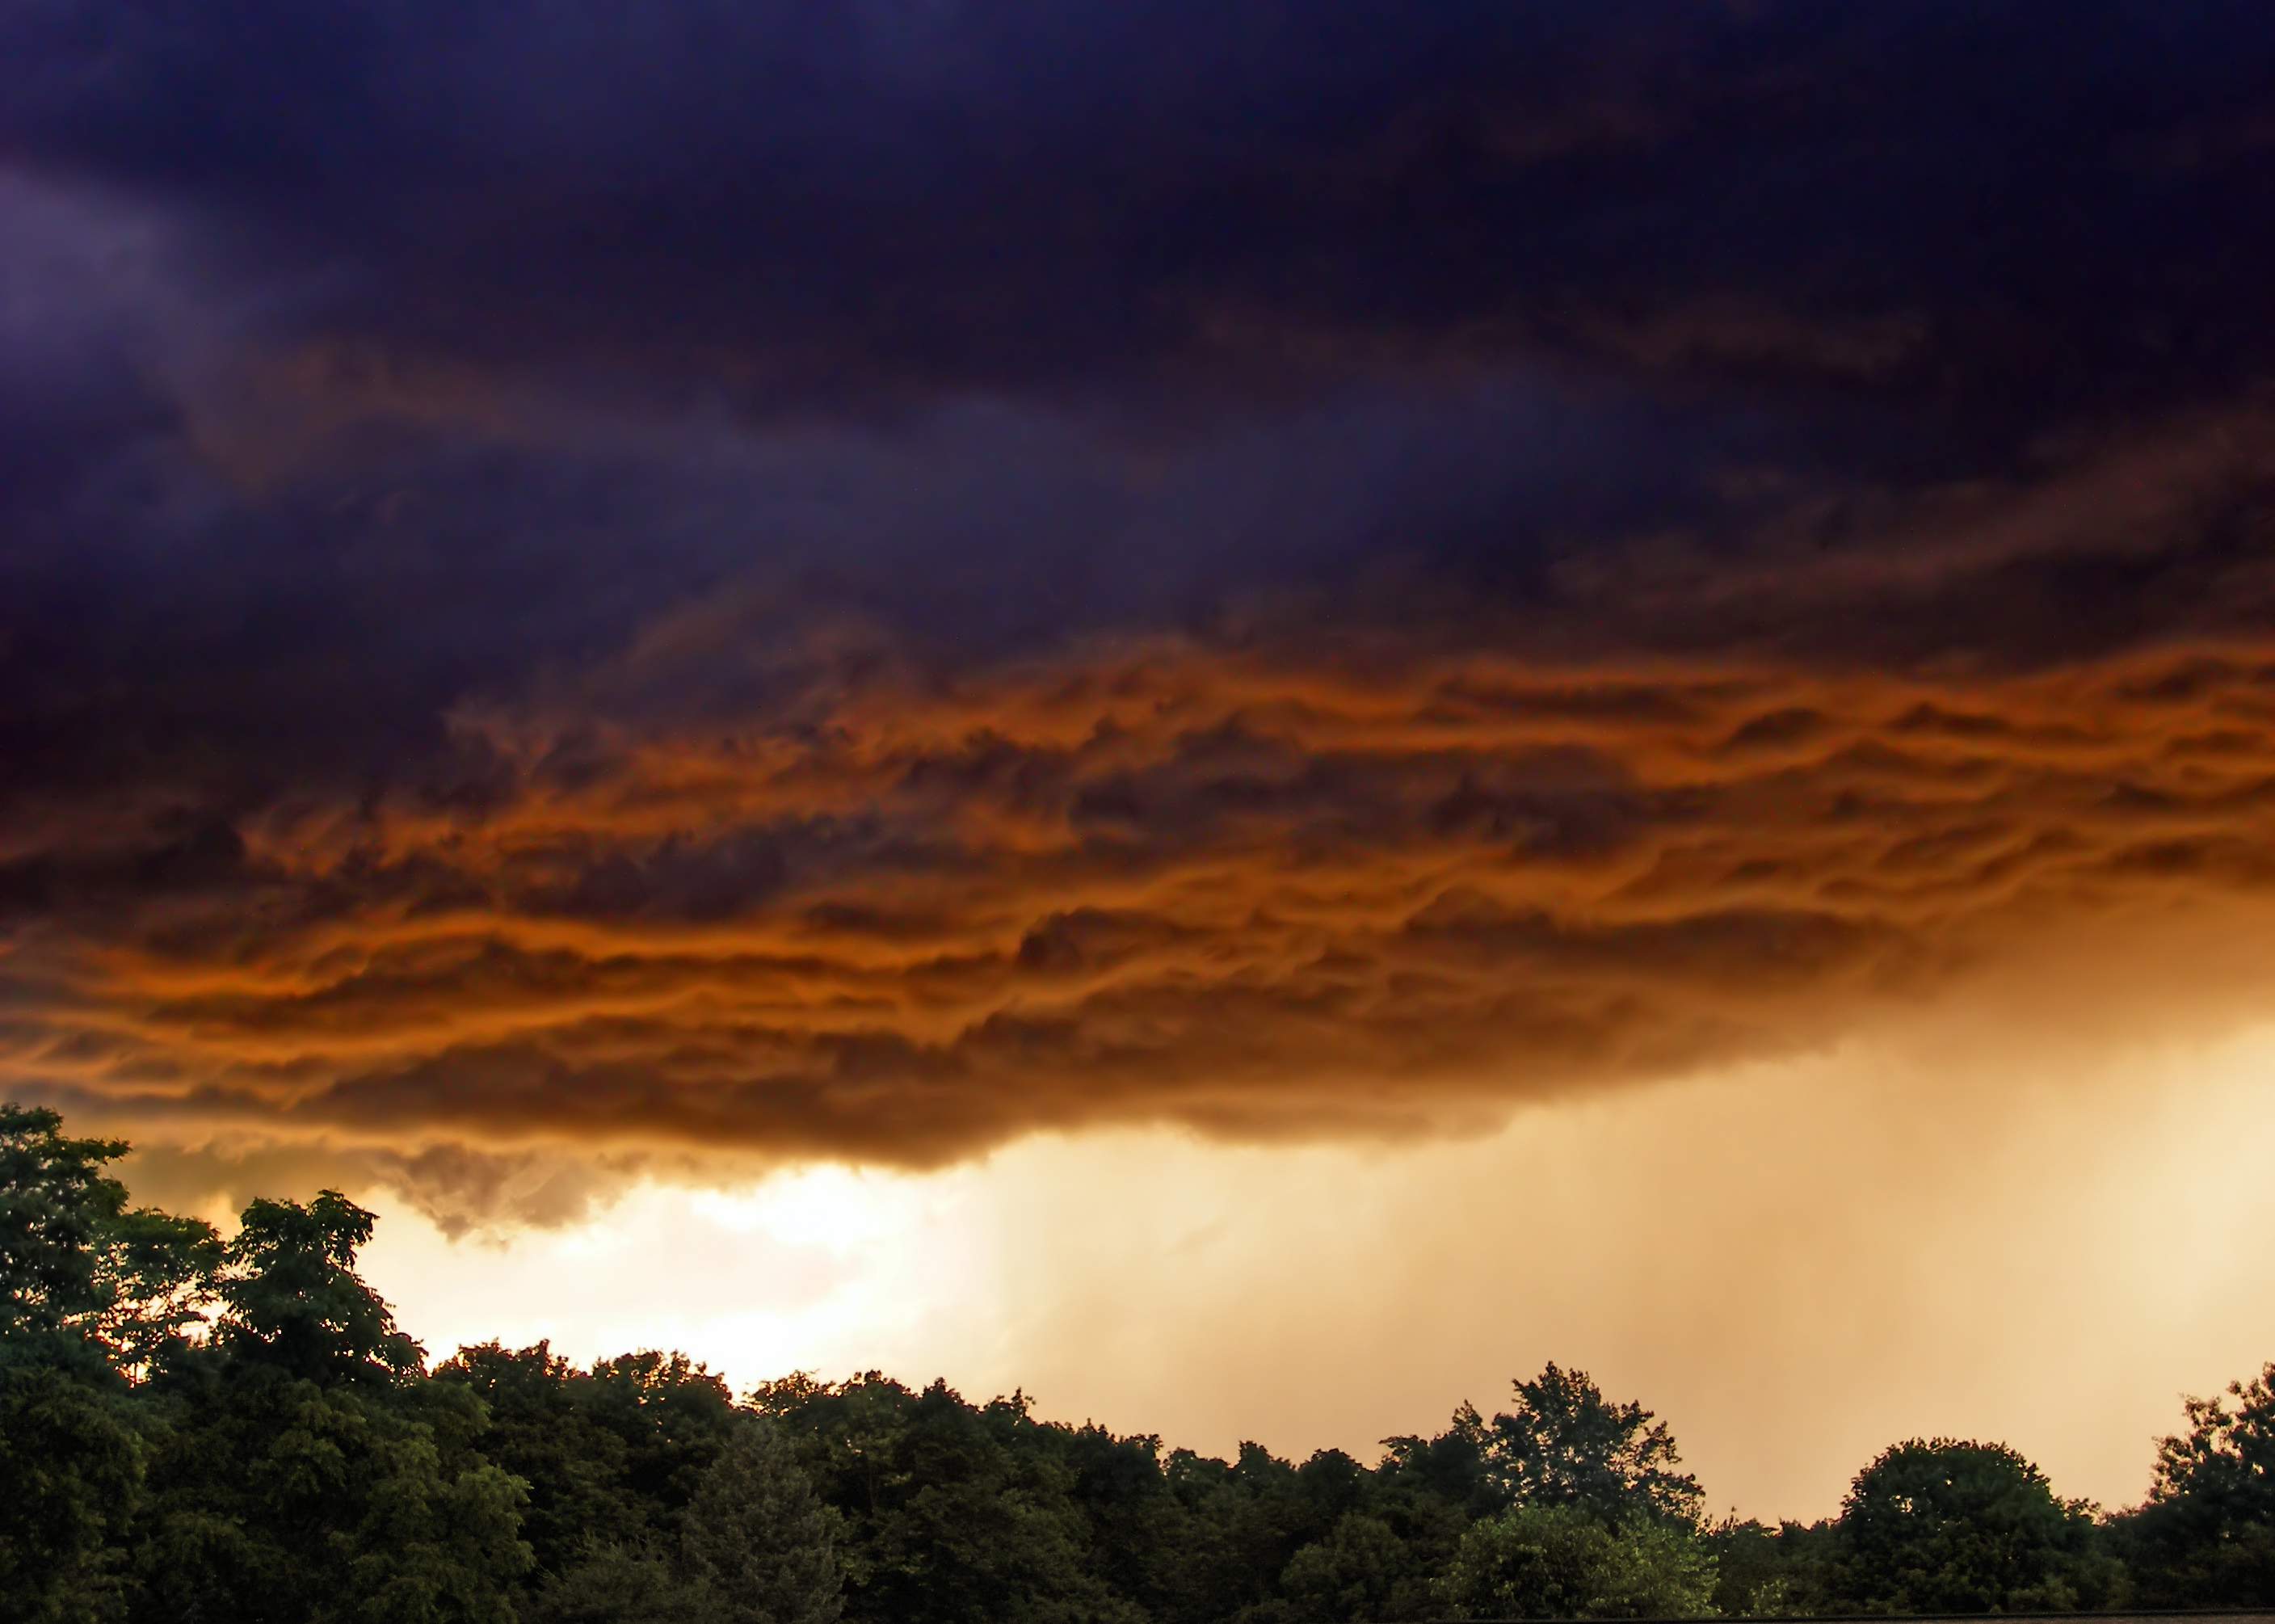
cloud, sky, sunset, field, sunlight, morning, dawn, atmosphere, summer, dusk, evening, weather, storm, cumulus, creativecommons, clouds, lowlight, thunderstorm, cumulonimbus, afterglow, meteorological phenomenon, red sky at morning